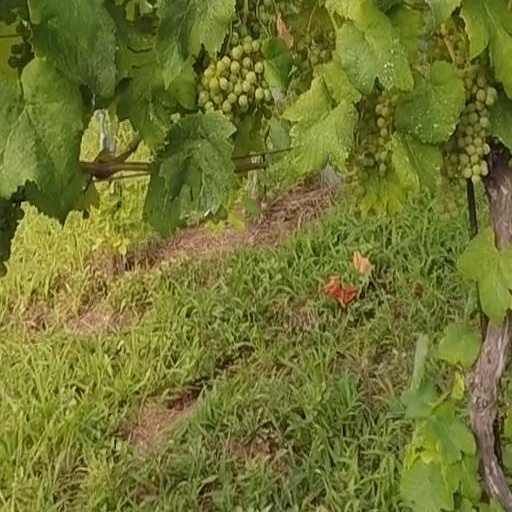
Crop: grape